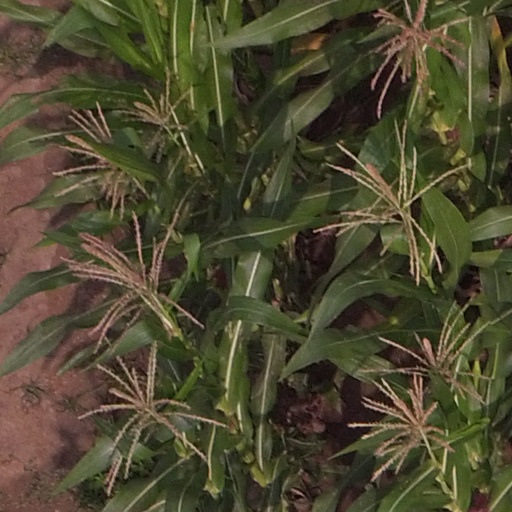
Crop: maize; corn